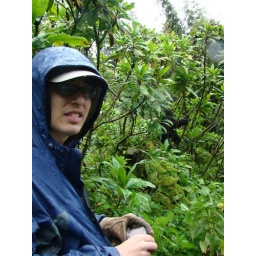
Curt with young gorilla in tree